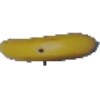
Label: Banana 1